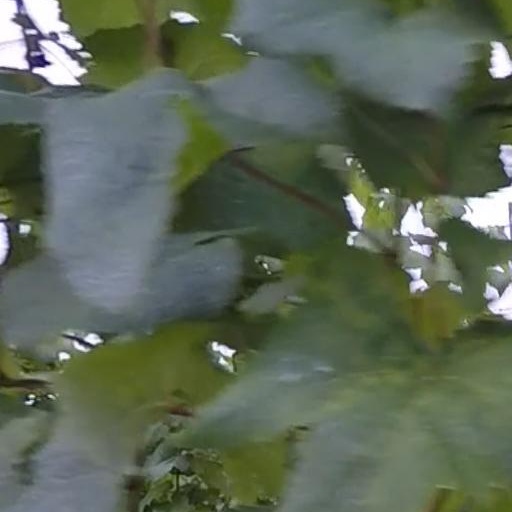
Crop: grape